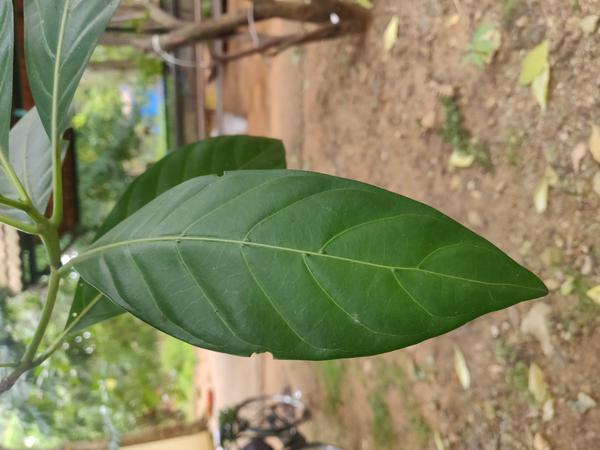
Plant: Nooni